Burke Centre, Virginia

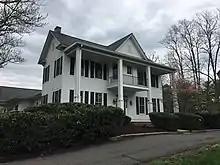
Burke Centre's historic Huldah Coffer House

Burke Centre was first listed as a census designated place in the 2010 U.S. Census formed from part of the Burke CDP.